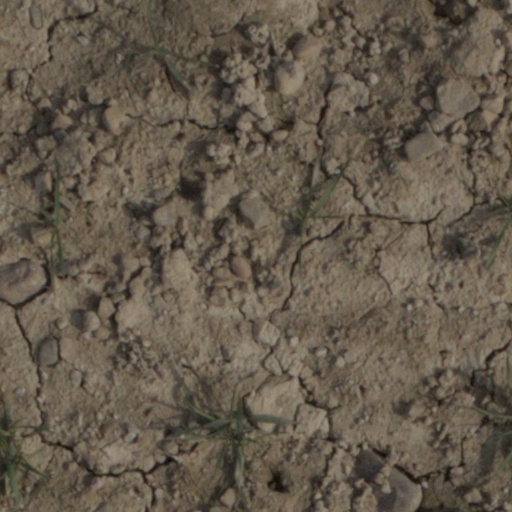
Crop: wheat